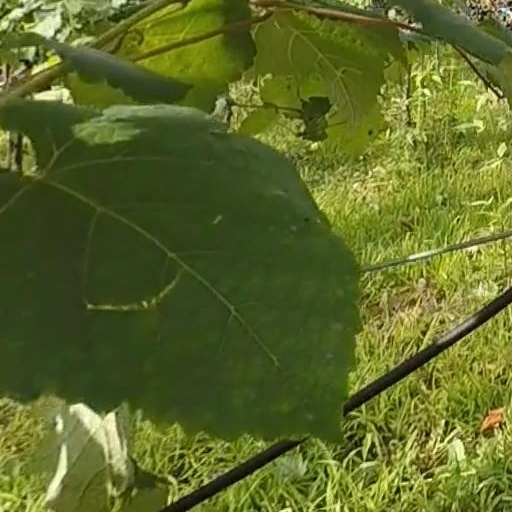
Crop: grape